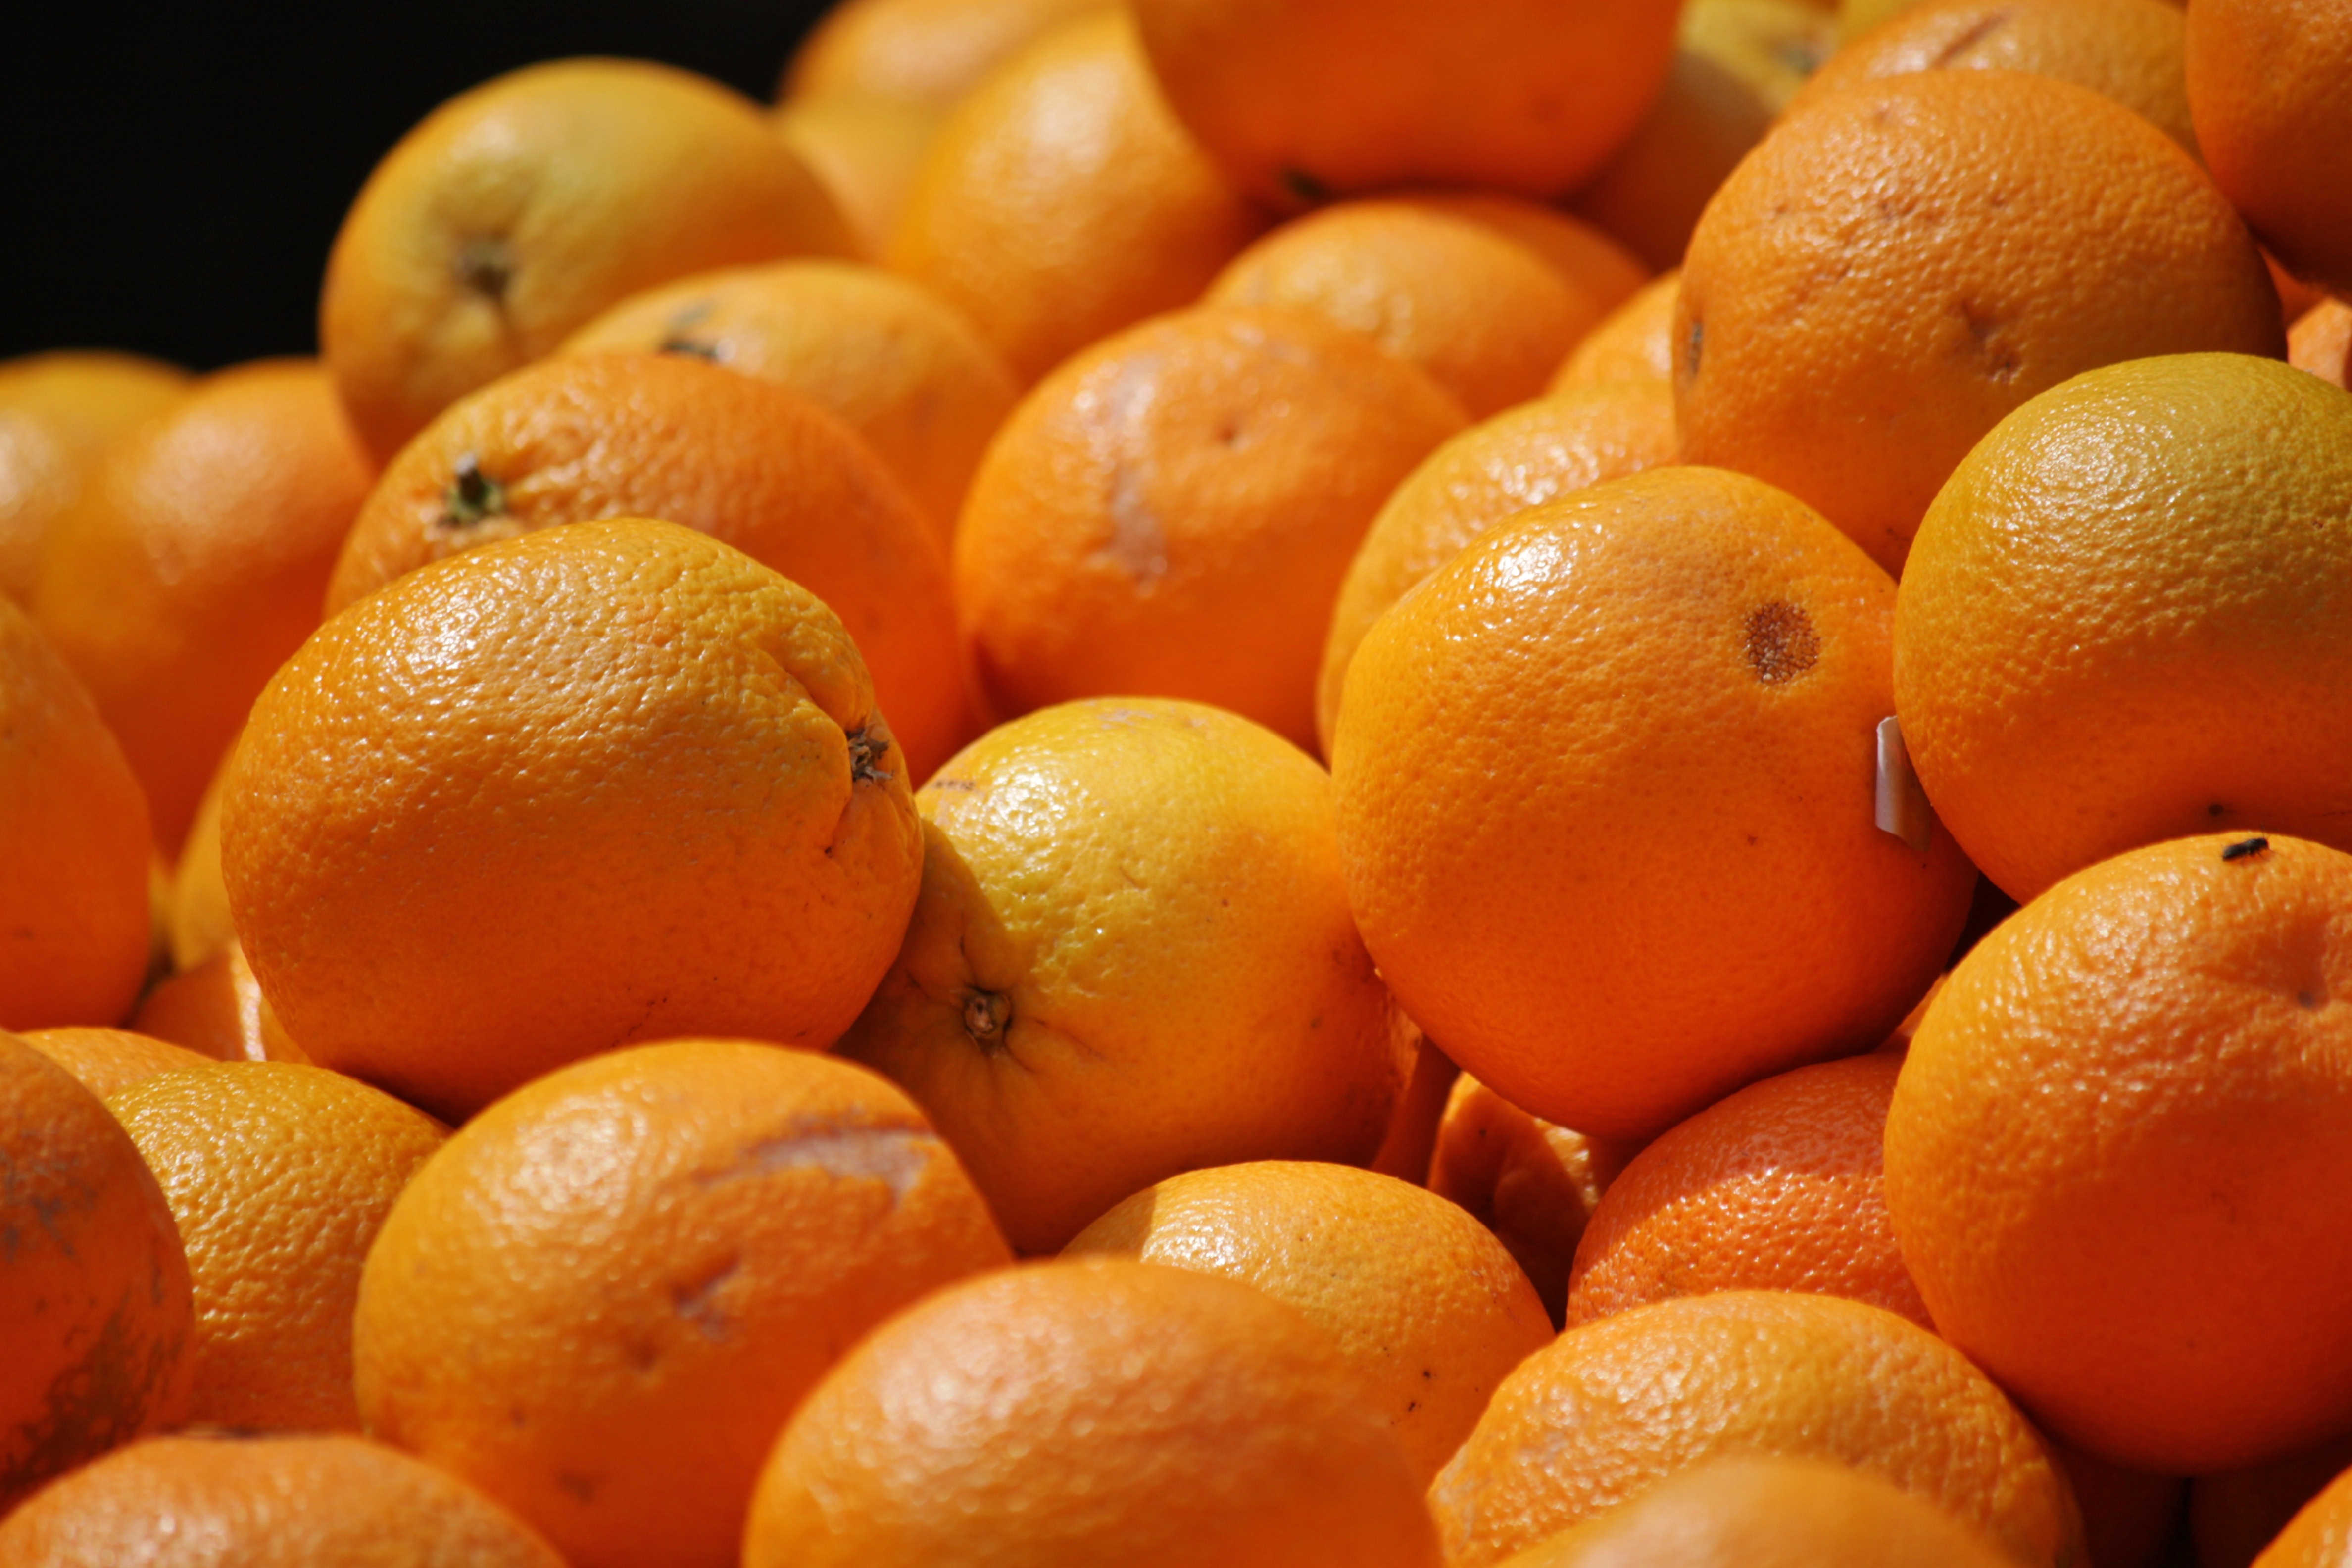
plant, fruit, sweet, ripe, orange, food, produce, healthy, eat, nutrition, fruits, tangerine, calabaza, kumquat, clementine, vitamins, frisch, oranges, bless you, citrus, citrus fruits, flowering plant, fruity, vitaminhaltig, citrus fruit, bitter orange, mandarin orange, land plant, tangelo, valencia orange